List of Hot Country Singles & Tracks number ones of 2001

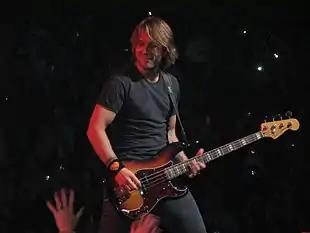
A fman with long blond hair playing a bass guitar

Hot Country Songs is a chart that ranks the top-performing country music songs in the United States, published by "Billboard" magazine. In 2001, 22 different songs topped the chart, then published under the title Hot Country Singles & Tracks, in 52 issues of the magazine, based on weekly airplay data from country music radio stations compiled by Nielsen Broadcast Data Systems.